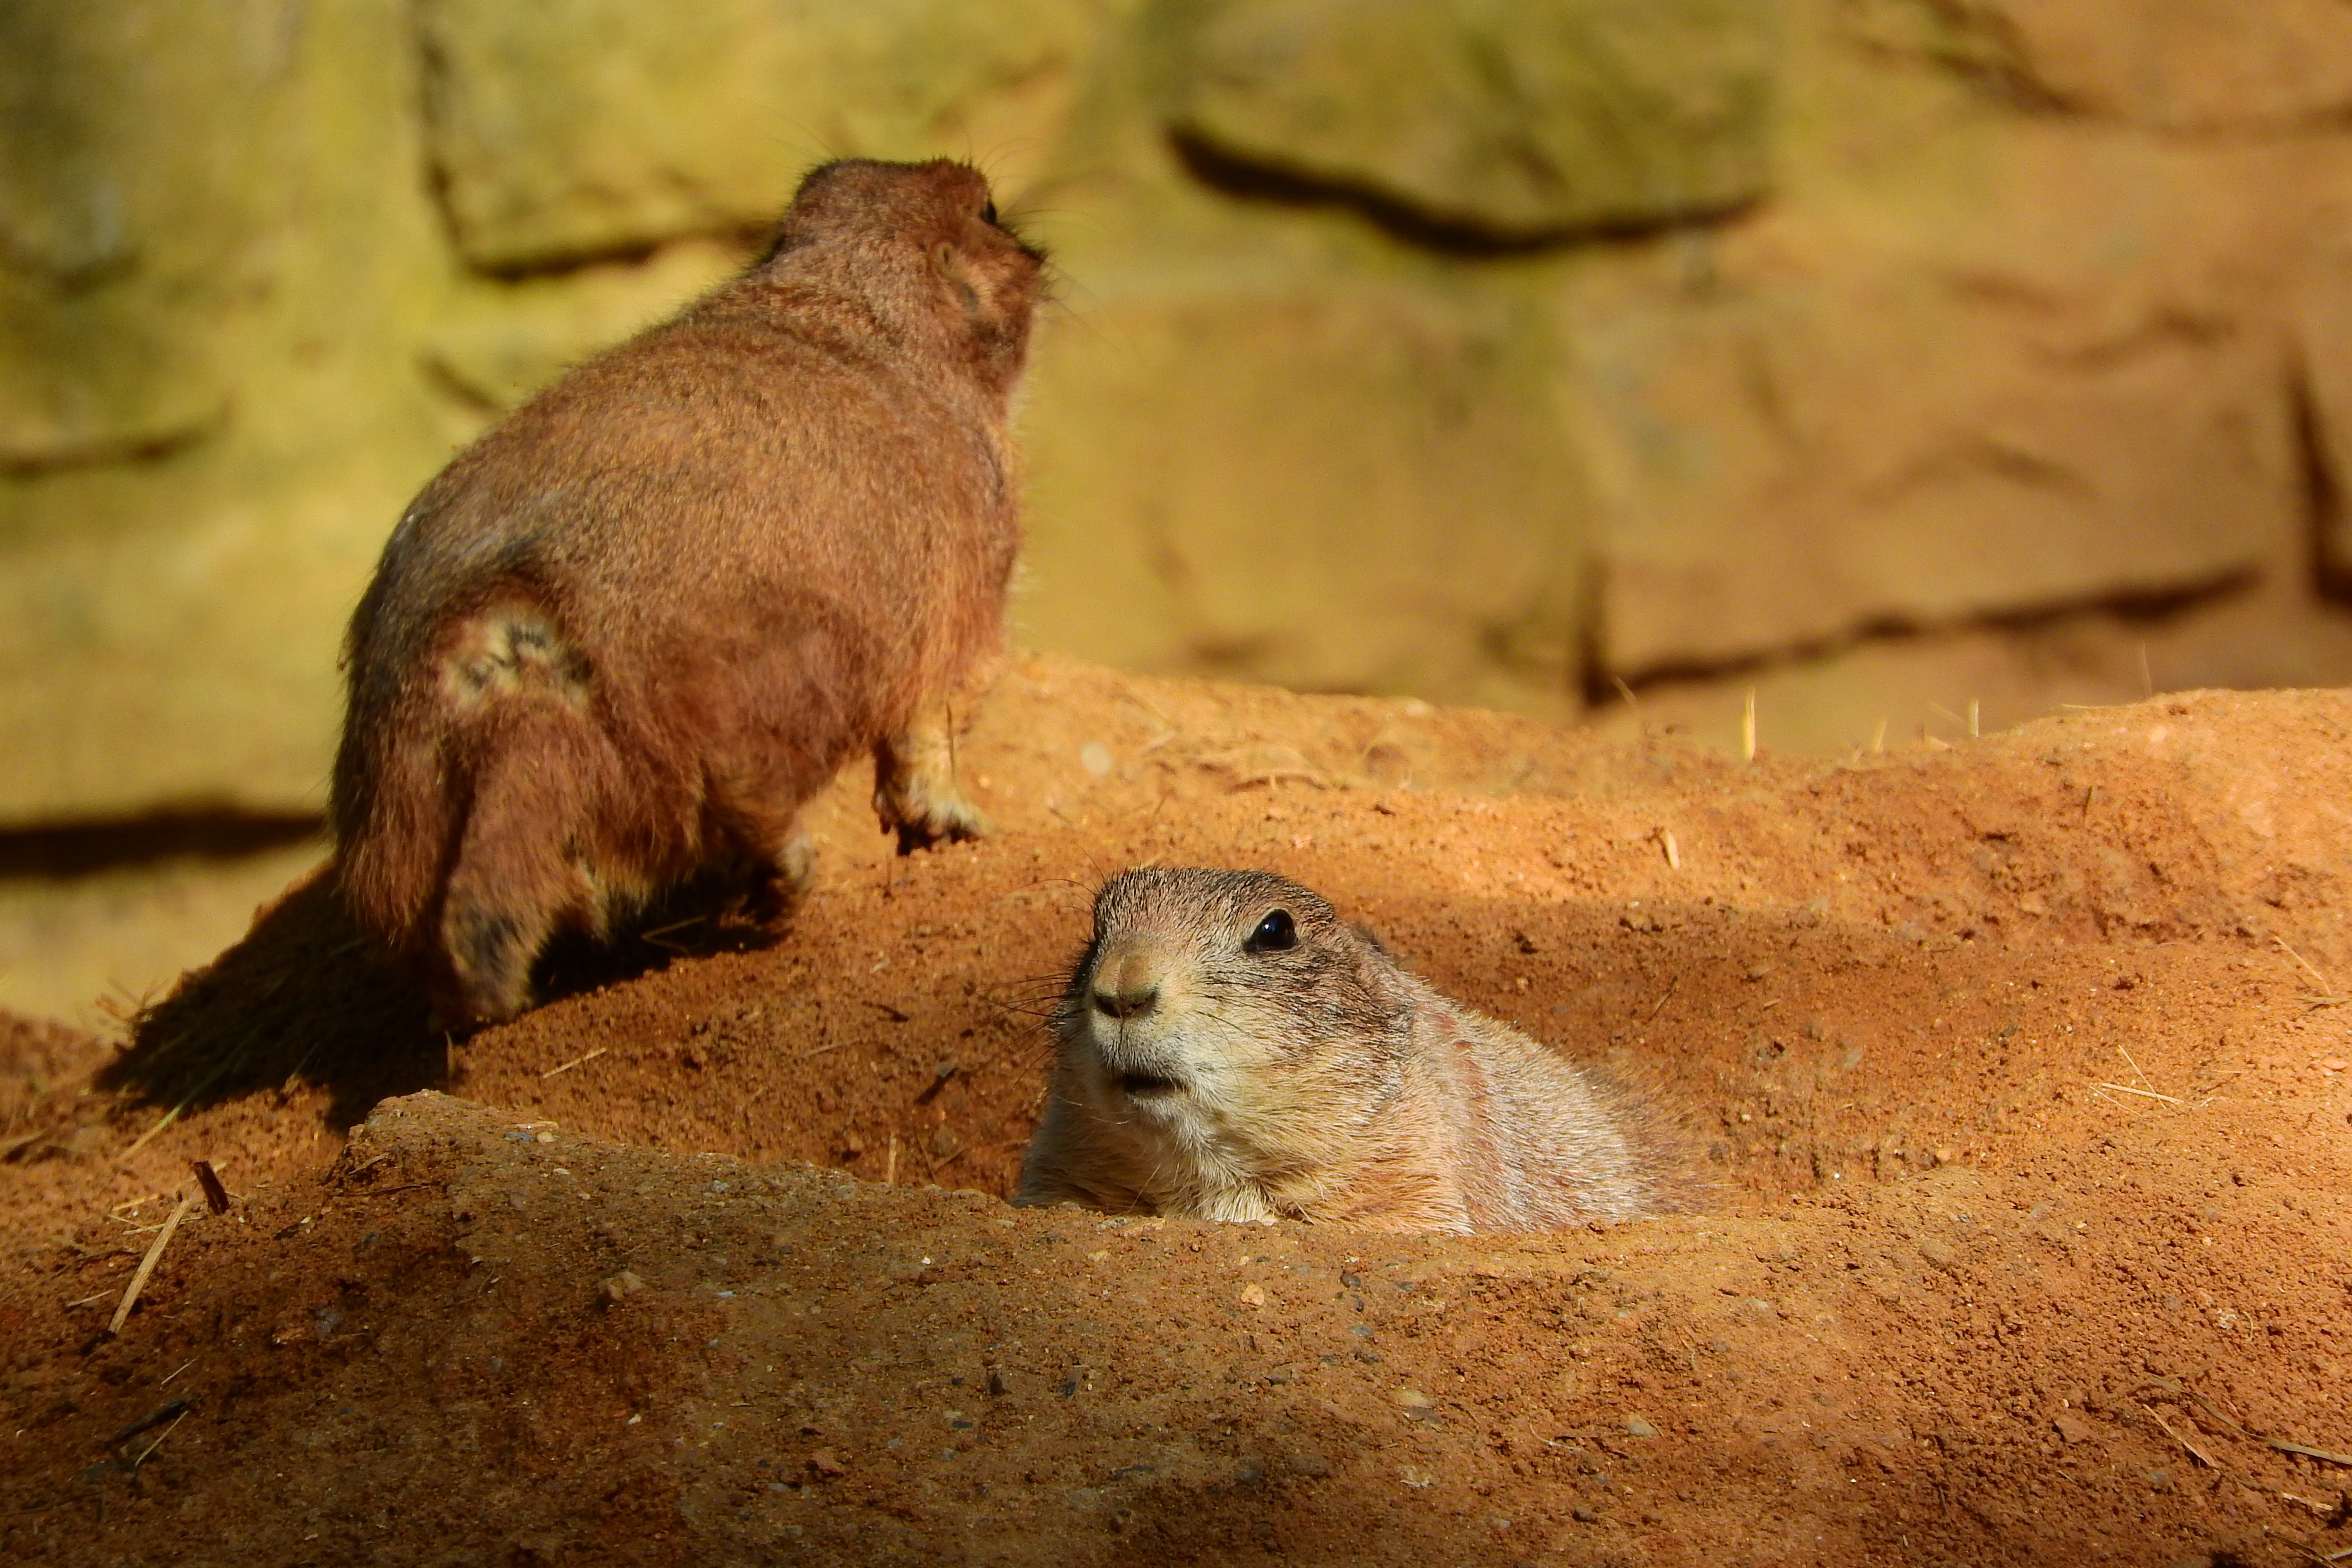
wildlife, zoo, mammal, rodent, fauna, vertebrate, prairie dog, cynomys ludovicianus, cynomys, prairie dogs